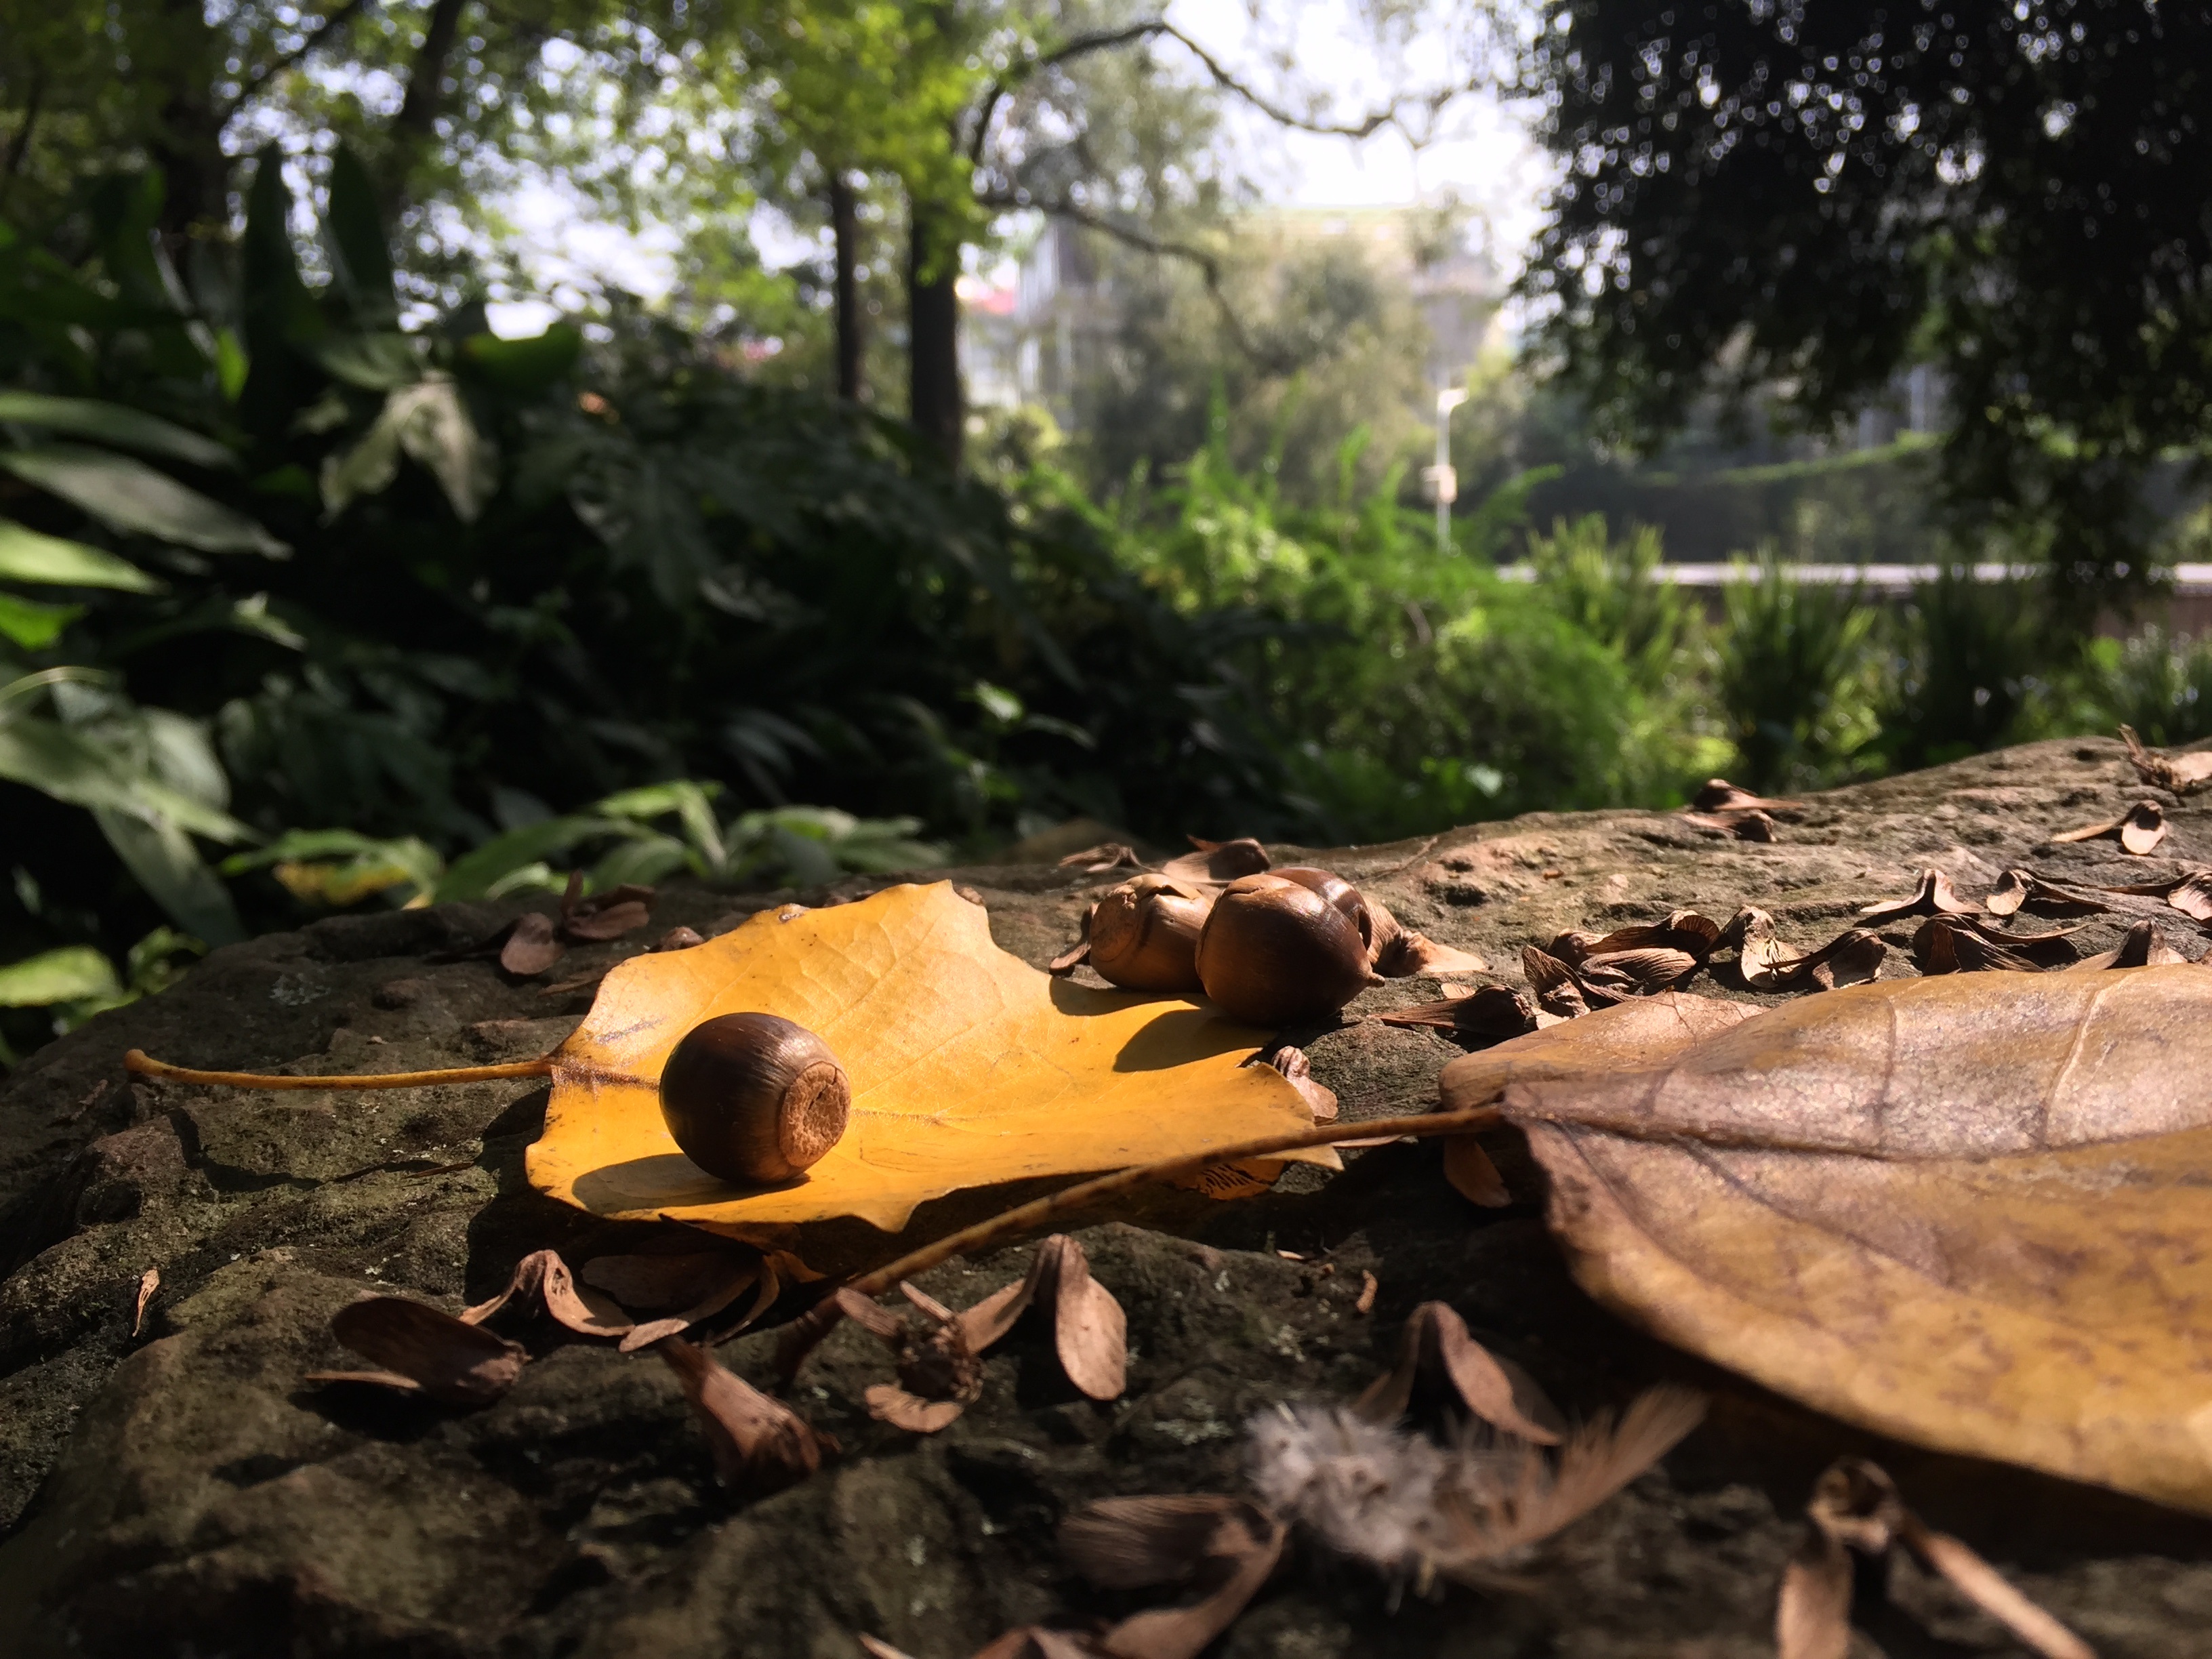
tree, nature, forest, wilderness, branch, plant, wood, sunlight, leaf, flower, jungle, autumn, soil, rainforest, woodland, habitat, natural environment, woody plant